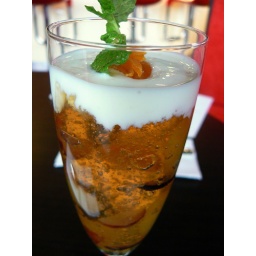
Cubes of grapes in crystal clear apple juice jelly, crowned with yogurt and dried apricot.